Energy transformation

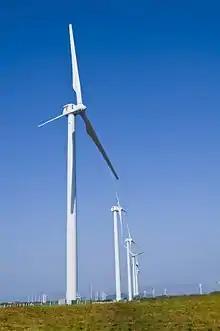
Lamatalaventosa Wind Farm

Energy transformation, also known as energy conversion, is the process of changing energy from one form to another. In physics, energy is a quantity that provides the capacity to perform work (e.g. lifting an object) or provides heat. In addition to being converted, according to the law of conservation of energy, energy is transferable to a different location or object or living being, but it cannot be created or destroyed.